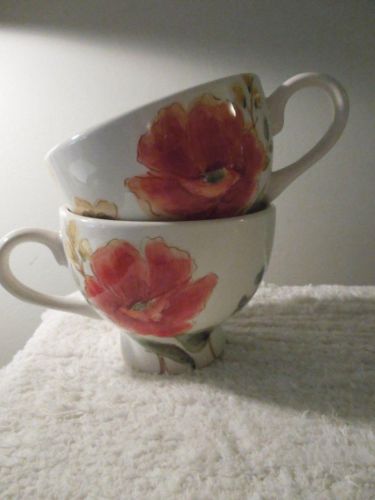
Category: mug